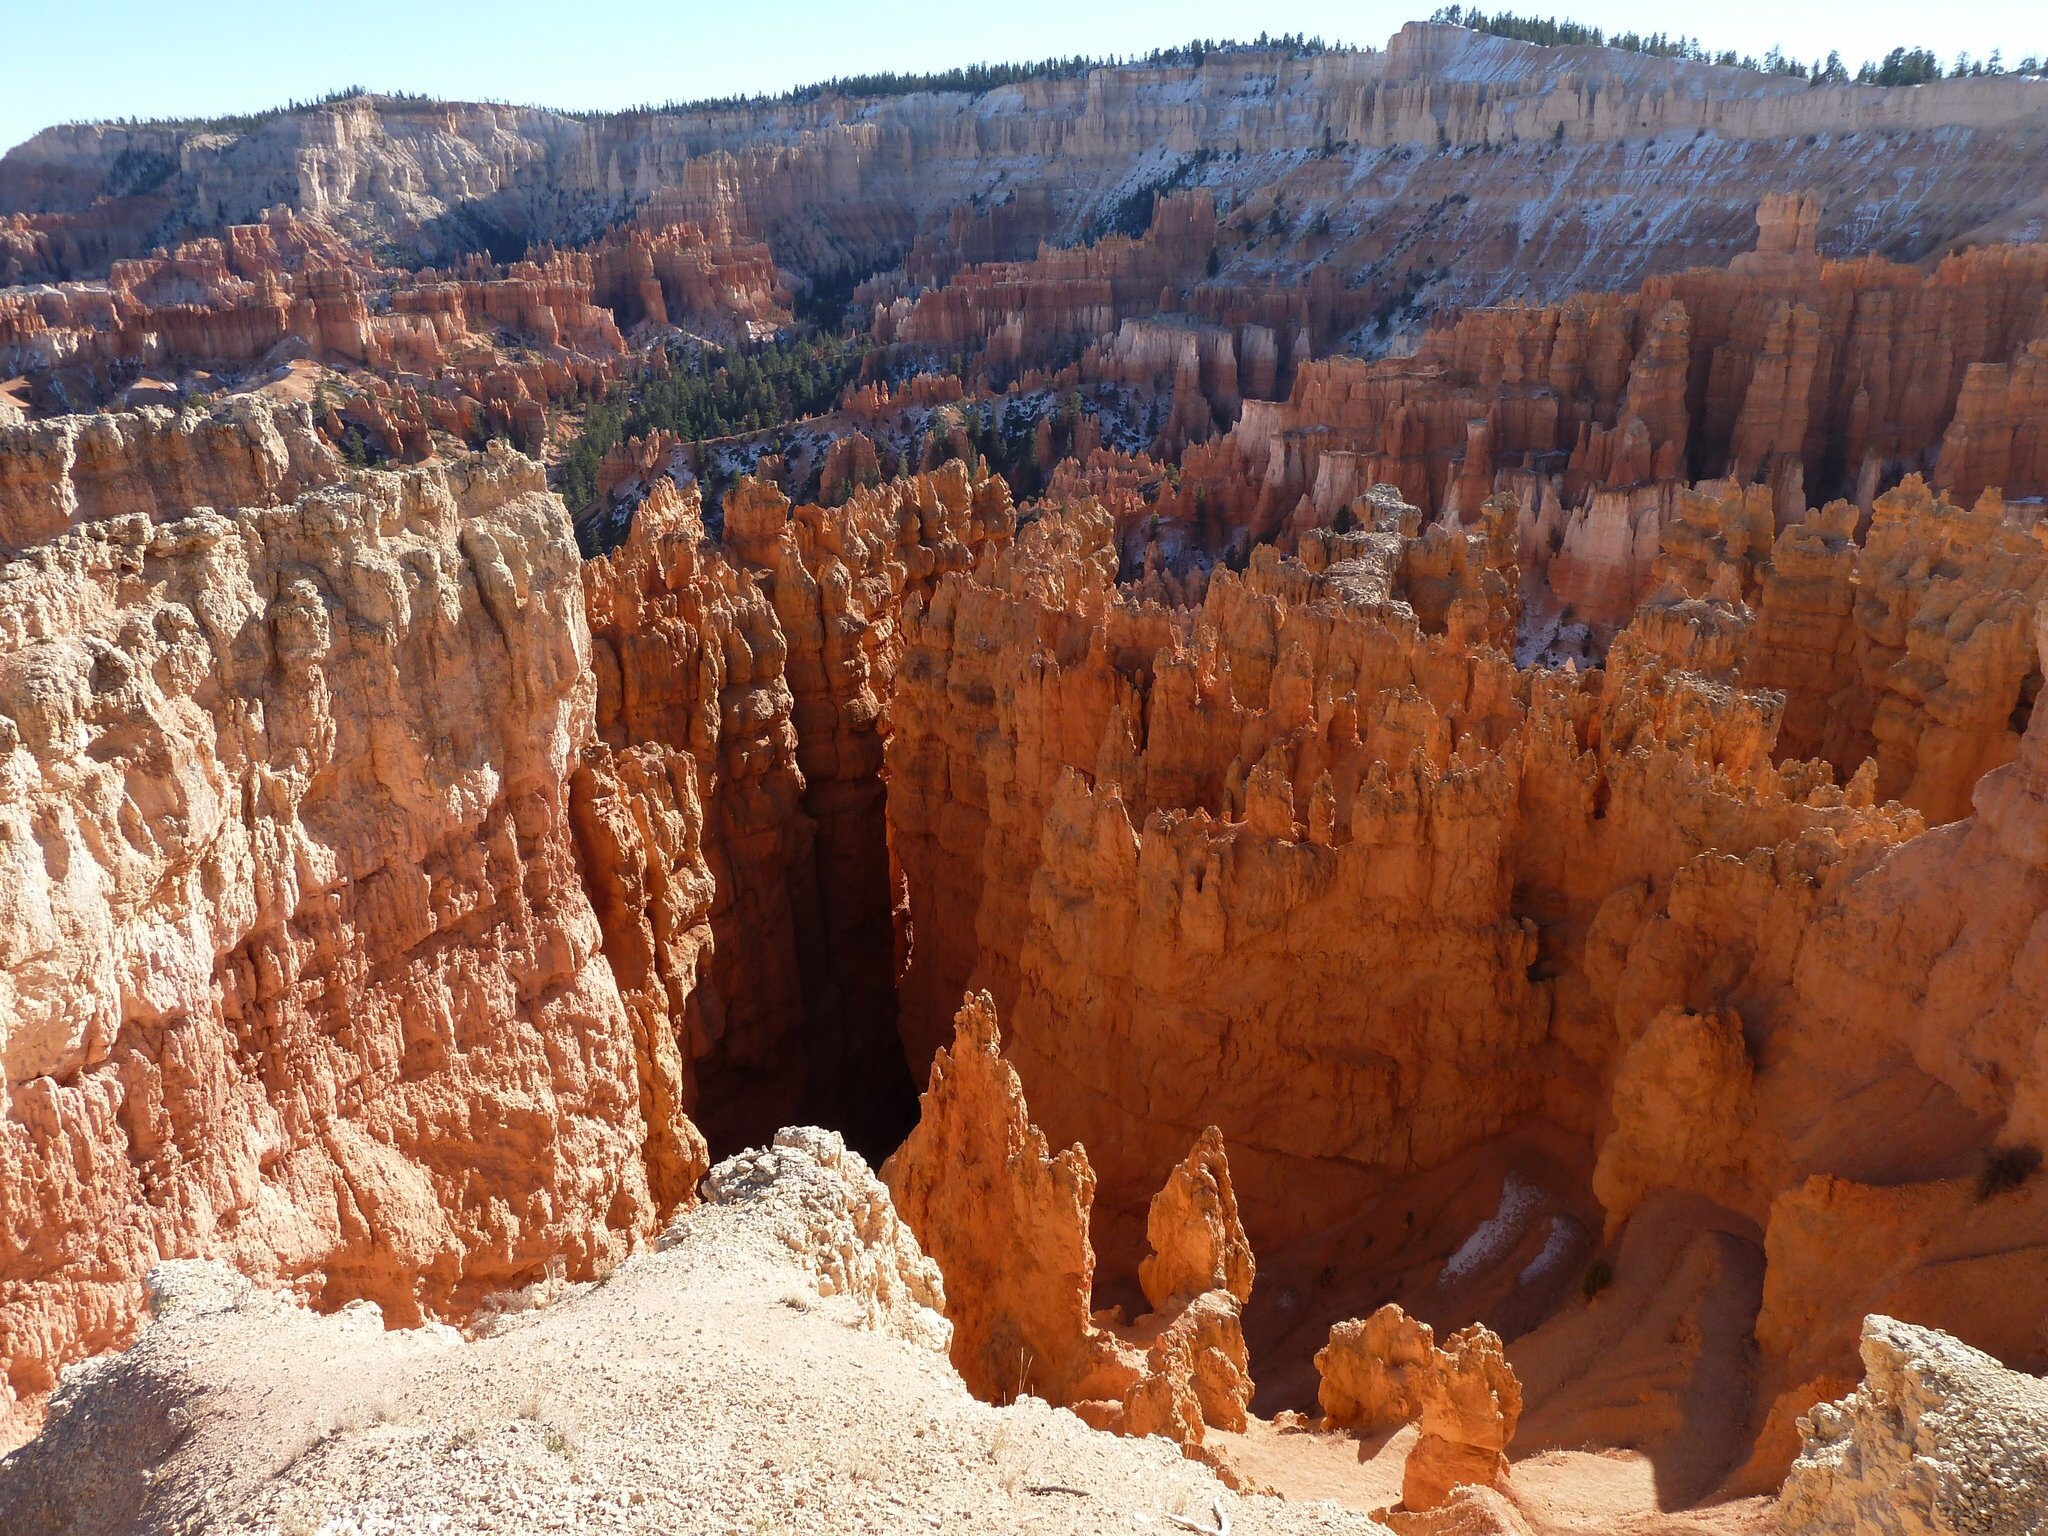
landscape, nature, rock, wilderness, mountain, sky, desert, sandstone, valley, travel, formation, orange, red, scenic, natural, park, usa, america, landmark, canyon, tourism, national park, erosion, bryce, outdoors, national, geology, utah, badlands, inspiration, dramatic, bryce canyon, geological, hoodoos, southwest, wadi, landform, geographical feature